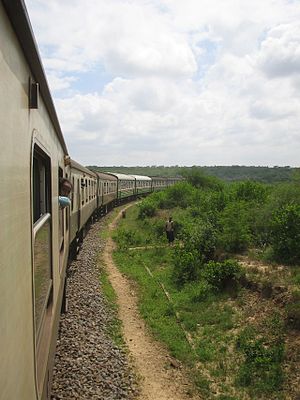
Kenya / Økonomi / Infrastruktur
Toget fra Nairobi til Mombasa.
Kenya, officielt Republikken Kenya, er et land i Østafrika. Grænselandene er Etiopien, Somalia, Sydsudan, Tanzania og Uganda. Det var tidligere engelske koloni ved navn Britisk Østafrika, som blev omdøbt til Kenya i 1919.